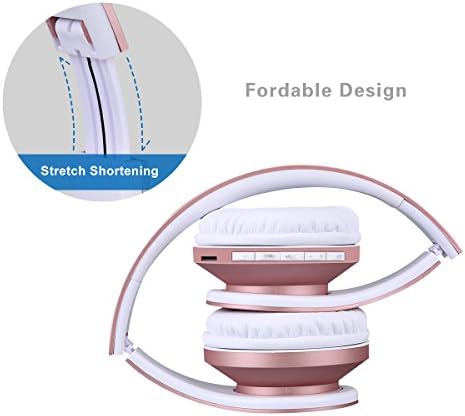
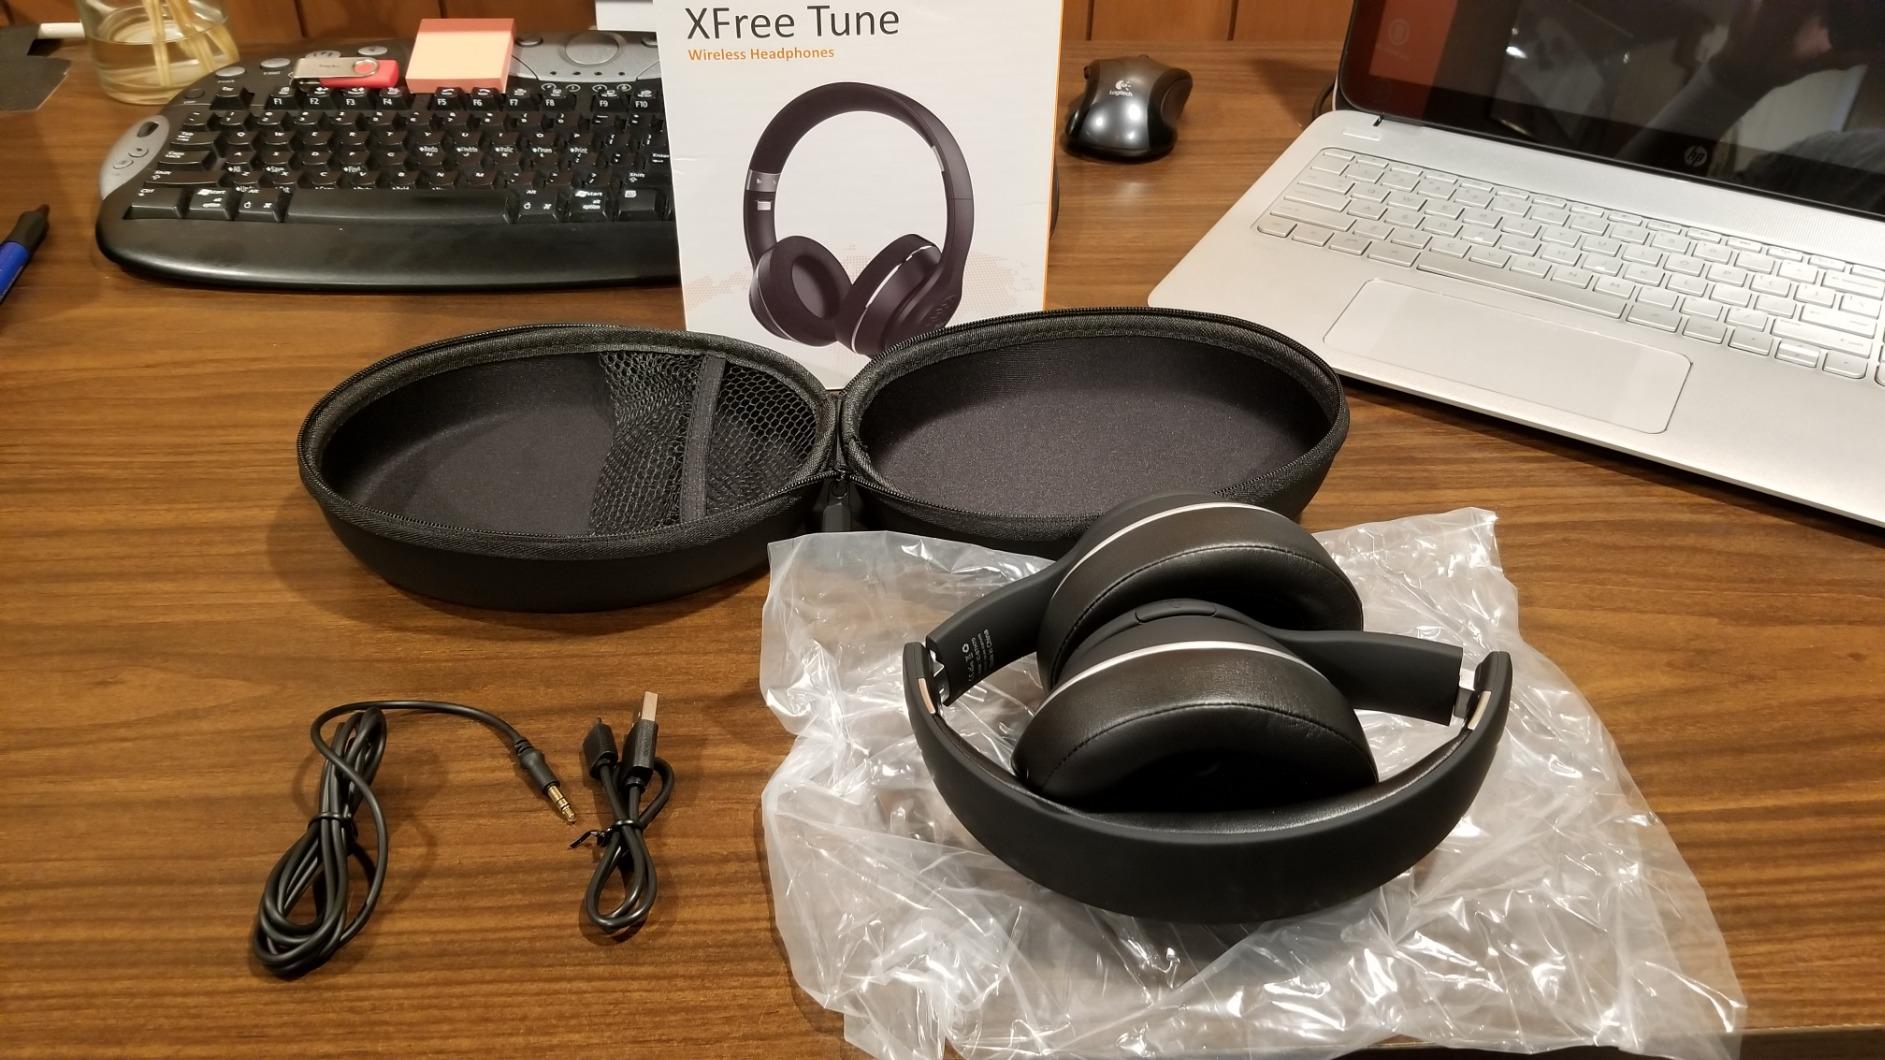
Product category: headphones
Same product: no